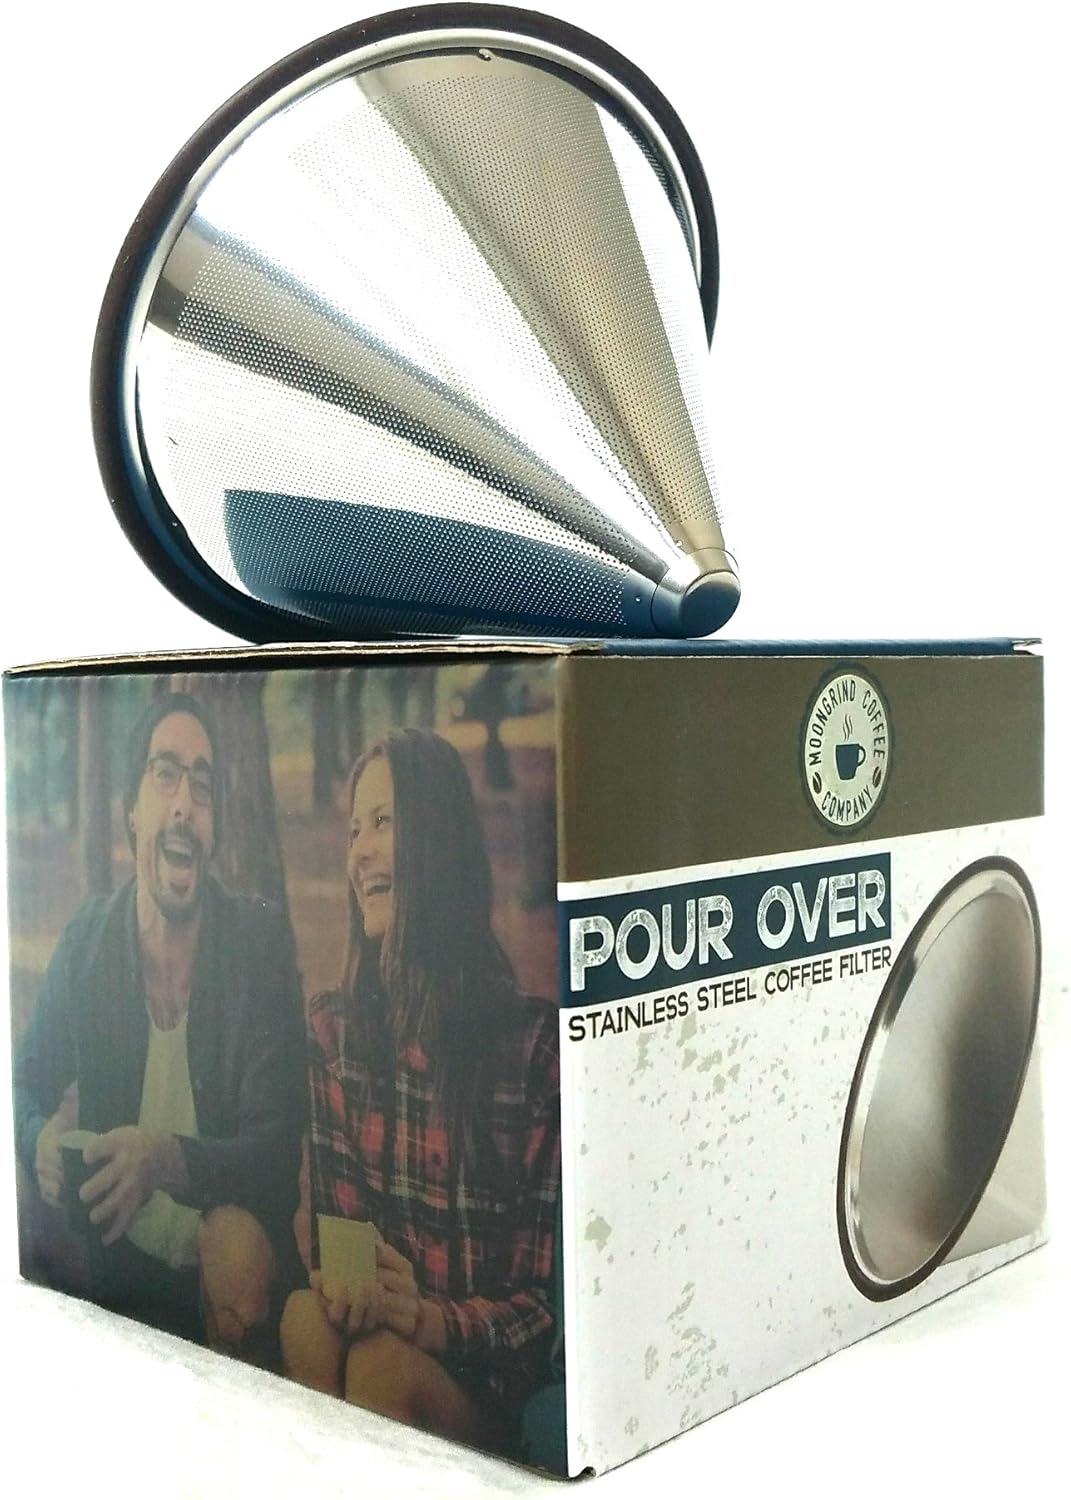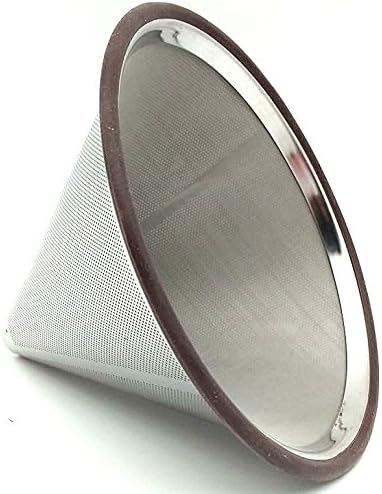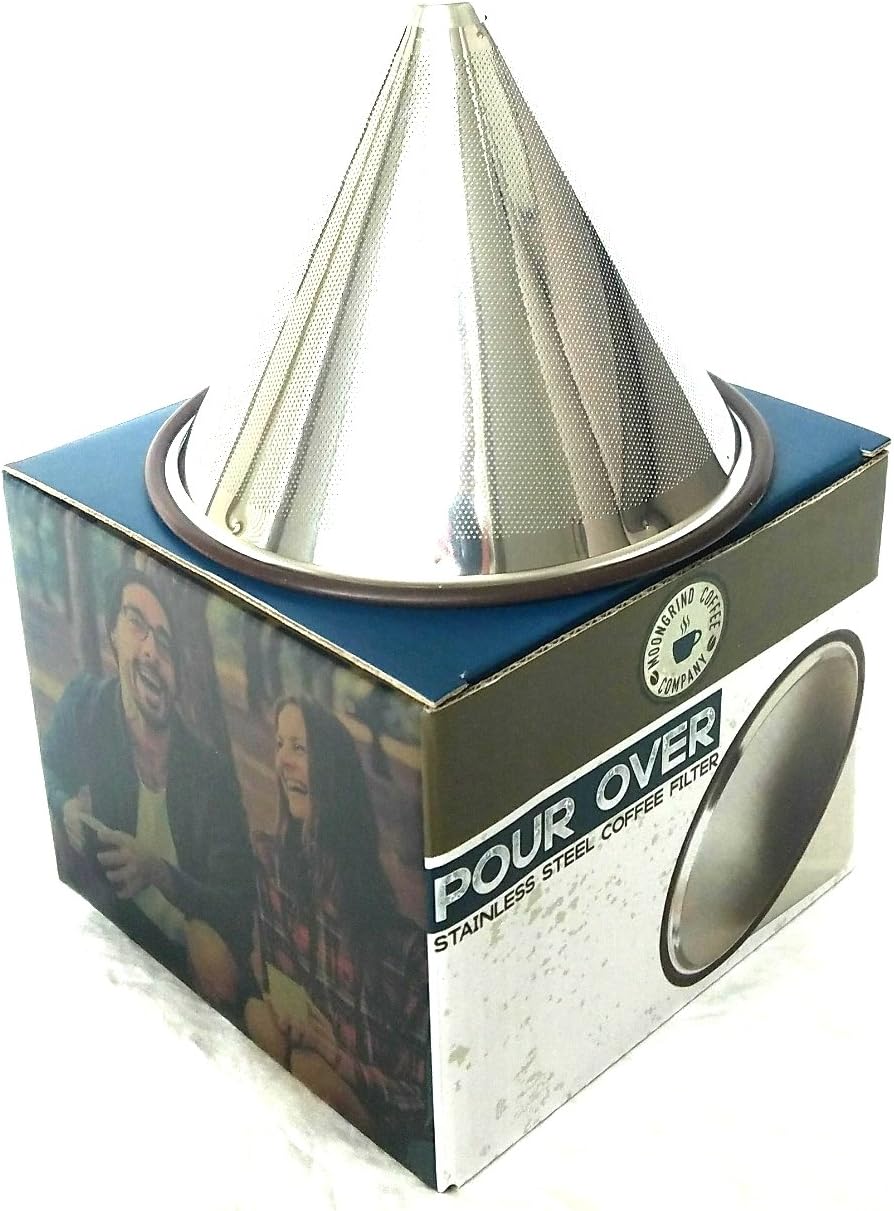
Pour Over Coffee Filter - Reusable Stainless Steel Cone Coffee Filter for Chemex, Hario v60, and Other Carafes
Category: Amazon Home
This stainless steel pour over coffee filter was designed with the home barista in mind. Instead of wasting money at expensive coffee shops and on paper filters, brew exceptional quality pour over coffee at home and taste coffee how it's meant to be tasted. The cone shaped filter is double layered with high quality 18/8 stainless steel and has a removable BPA-free silicon rim for easy handling and cleaning. Included with your purchase is our six step brew guide which shows you the MoonGrind way to make coffee shop quality pour over coffee from the comfort of your own home. Designed to fit seamlessly with many branded carafes including Chemex 6 cup, 8 cup, and 10 cup as well as Hario v60 02 and 03 drippers. An eco-friendly alternative to the standard Chemex filters.
Features: DESIGNED FOR CHEMEX, HARIO, AND OTHER CARAFES - Designed to fit seamlessly with many branded carafes including Chemex 6 cup, 8 cup, and 10 cup as well as Hario v60 02 and 03. Or, fit it over your own mug or carafe! | BREW COFFEEHOUSE QUALITY POUR OVER COFFEE AT HOME - With this stainless steel cone coffee filter, you control every step in the brewing process just like a barista. Fine 18/8 stainless steel keeps grinds out of your coffee while allowing the full flavor and oils to pass through to your cup. | ECO-FRIENDLY, NO MORE PAPER FILTERS - Traditional paper filters are wasteful, unnecessary, and detract from the flavor of coffee. This stainless steel filter is eco-friendly while also improving your coffee's flavor, allowing essential oils and nutrients to pass through the filter into your cup while the double layered stainless steel filter keeps coffee grinds out! | MOONGRIND BREW GUIDE INCLUDED - Included with your purchase is our six step brewing guide which will show you how to make exceptional pour over coffee in your own home. | 100% SATISFACTION GUARANTEE - If you aren't satisfied with your purchase for any reason after six months, get a full refund, no questions asked!